Seamount

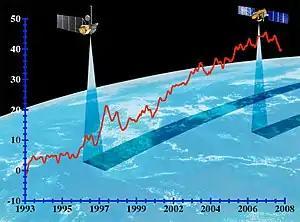
Graph showing the rise in global sea level (in mm) as measured by the NASA/CNES oceanic satellite altimeter TOPEX/Poseidon (left) and its follow-on mission Jason-1

The study of seamounts has been hindered for a long time by the lack of technology. Although seamounts have been sampled as far back as the 19th century, their depth and position meant that the technology to explore and sample seamounts in sufficient detail did not exist until the last few decades. Even with the right technology available, only a scant 1% of the total number have been explored, and sampling and information remains biased towards the top . New species are observed or collected and valuable information is obtained on almost every submersible dive at seamounts.